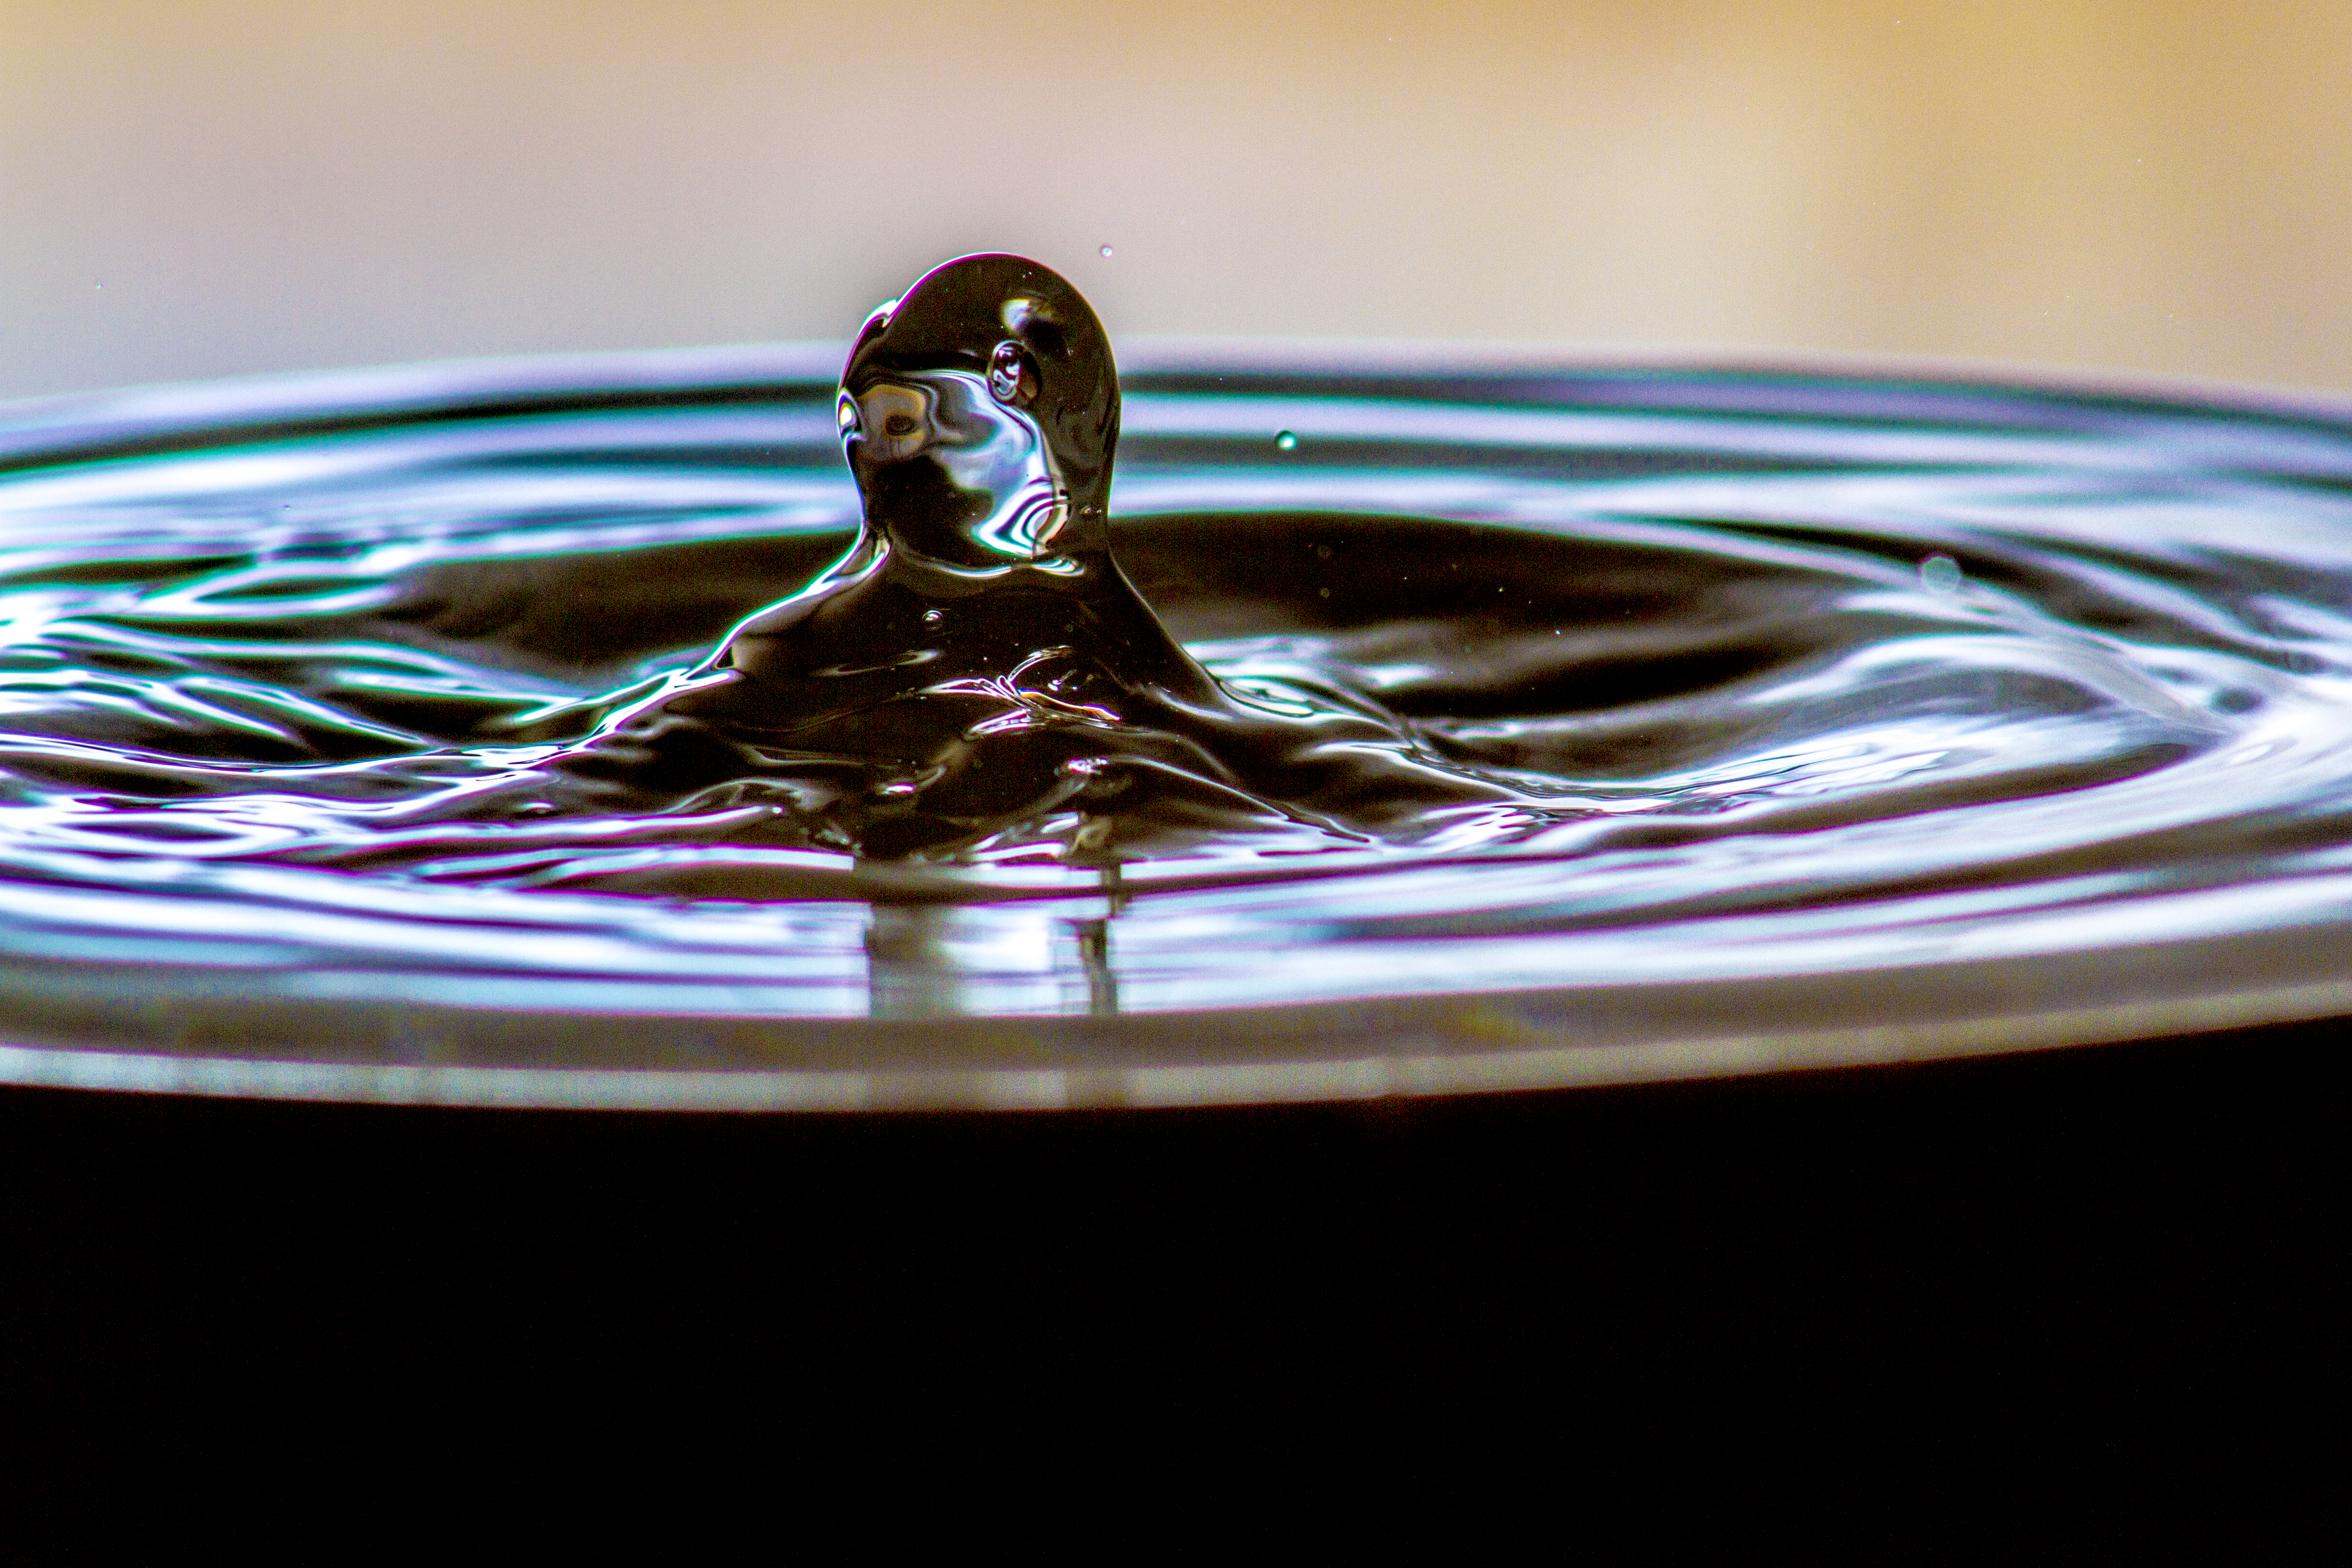
water, drop, wing, light, photography, glass, reflection, blue, circle, uk, symmetry, shape, peterborough, macro photography